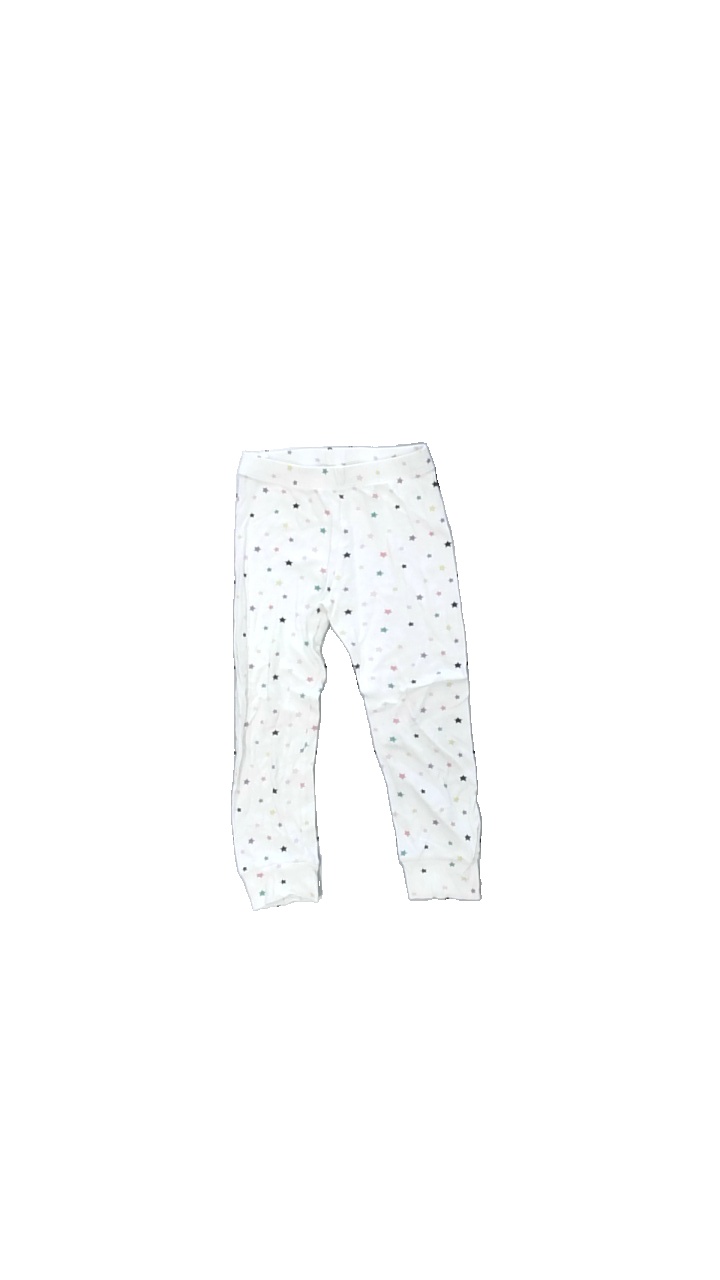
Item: Tights (Children)
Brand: H&m
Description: vita thights med små stjärnor över hela i olika färger
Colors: White, Green, Pink, Multicolor
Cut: Regular
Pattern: Dots
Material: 100% cotton
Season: All
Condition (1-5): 5
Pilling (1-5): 5
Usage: Reuse
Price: <50